Ottis Toole

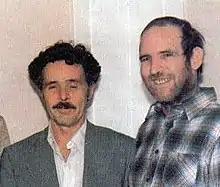
Lucas (left) and Toole together

In 1976, Toole met Henry Lee Lucas at a Jacksonville soup kitchen, and they likely developed a sexual relationship. Toole later claimed to have accompanied Lucas in 108 murders, sometimes committed at the behest of a cult called "The Hands of Death". Police, however, discounted the uncorroborated claims about the cult's existence.